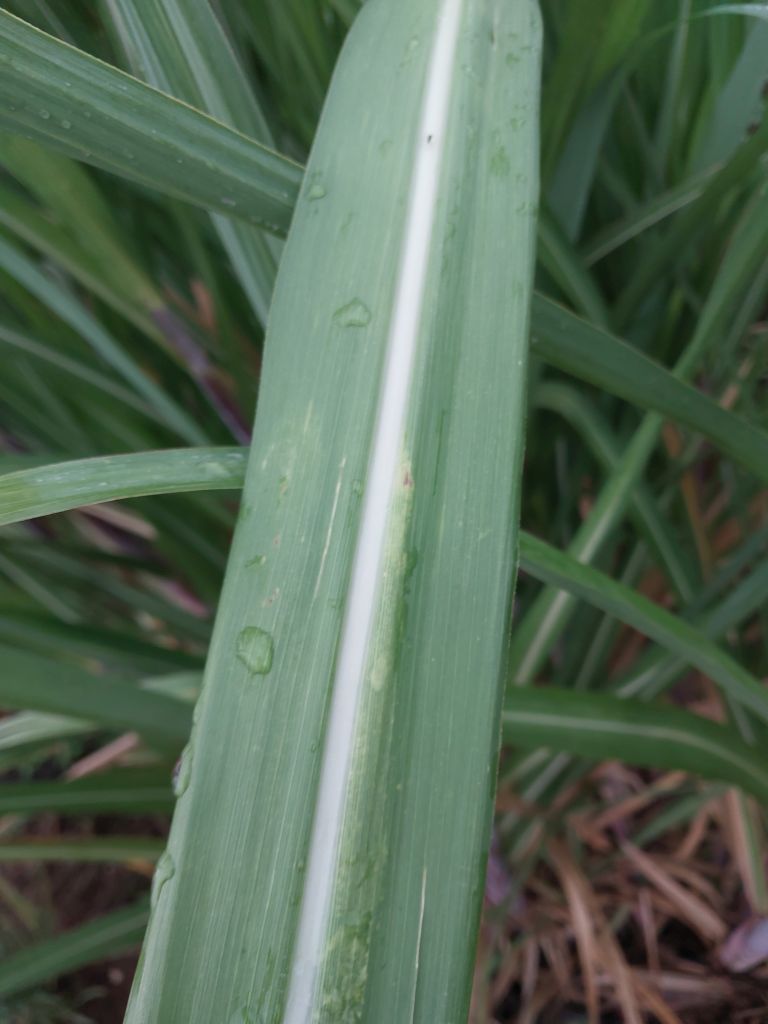
Label: Healthy